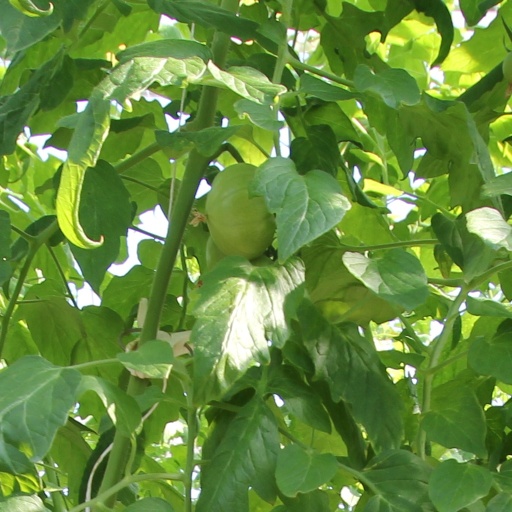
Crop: tomato